Aluminum cycle

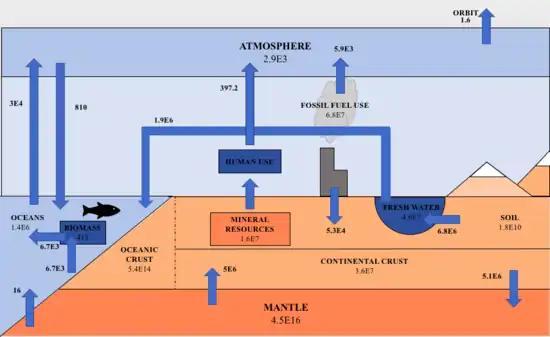
Fluxes are in Gg (gigagrams) Al/yr, and reservoirs are in Gg Al. Most of the aluminum on Earth is located in the mantle and crust of the lithosphere. From various processes, this aluminum is uplifted through the soil and into the biotic cycle. Most notably, humans find mineral deposits of aluminum in the earth and dig it up to use in various products. This process, which includes the production, fabrication, use, and discarding of aluminum, contributes greatly to the cycling of aluminum through our Earth's biogeochemical cycle.

Aluminum is the third most abundant element in the lithosphere at 82,000 ppm. It occurs in low levels, 0.9 ppm, in humans. Aluminum is known to be an ecotoxicant and expected to be a health risk to people. Global primary production (GPP) of aluminum was about 52 million tons in 2013 and remains one of the world's most important metals. It is used for infrastructure, vehicles, aviation, energy and more due to its lightweight, ductility, and cheap cost. Aluminum is harvested from gibbsite, boehmite, and diaspore which make up bauxite. The aluminum cycle is the biogeochemical cycle by which aluminum is moved through the environment by natural and anthropogenic processes. The biogeochemical cycle of aluminum is integral with silicon and phosphorus. For example, phosphates store aluminum that has been sedimented and aluminum is found in diatoms (made of silica). Aluminum has been found to prevent growth in organisms by making phosphates less available. The humans/lithosphere ratio (B/L) is very low at 0.000011. This level shows that aluminum is more essential in the lithospheric cycle than in the biotic cycle.